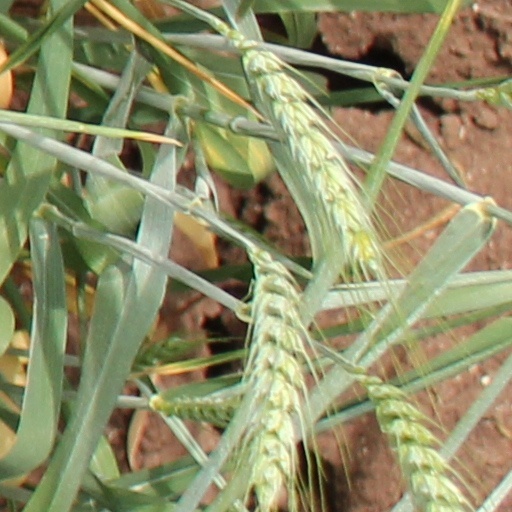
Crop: wheat